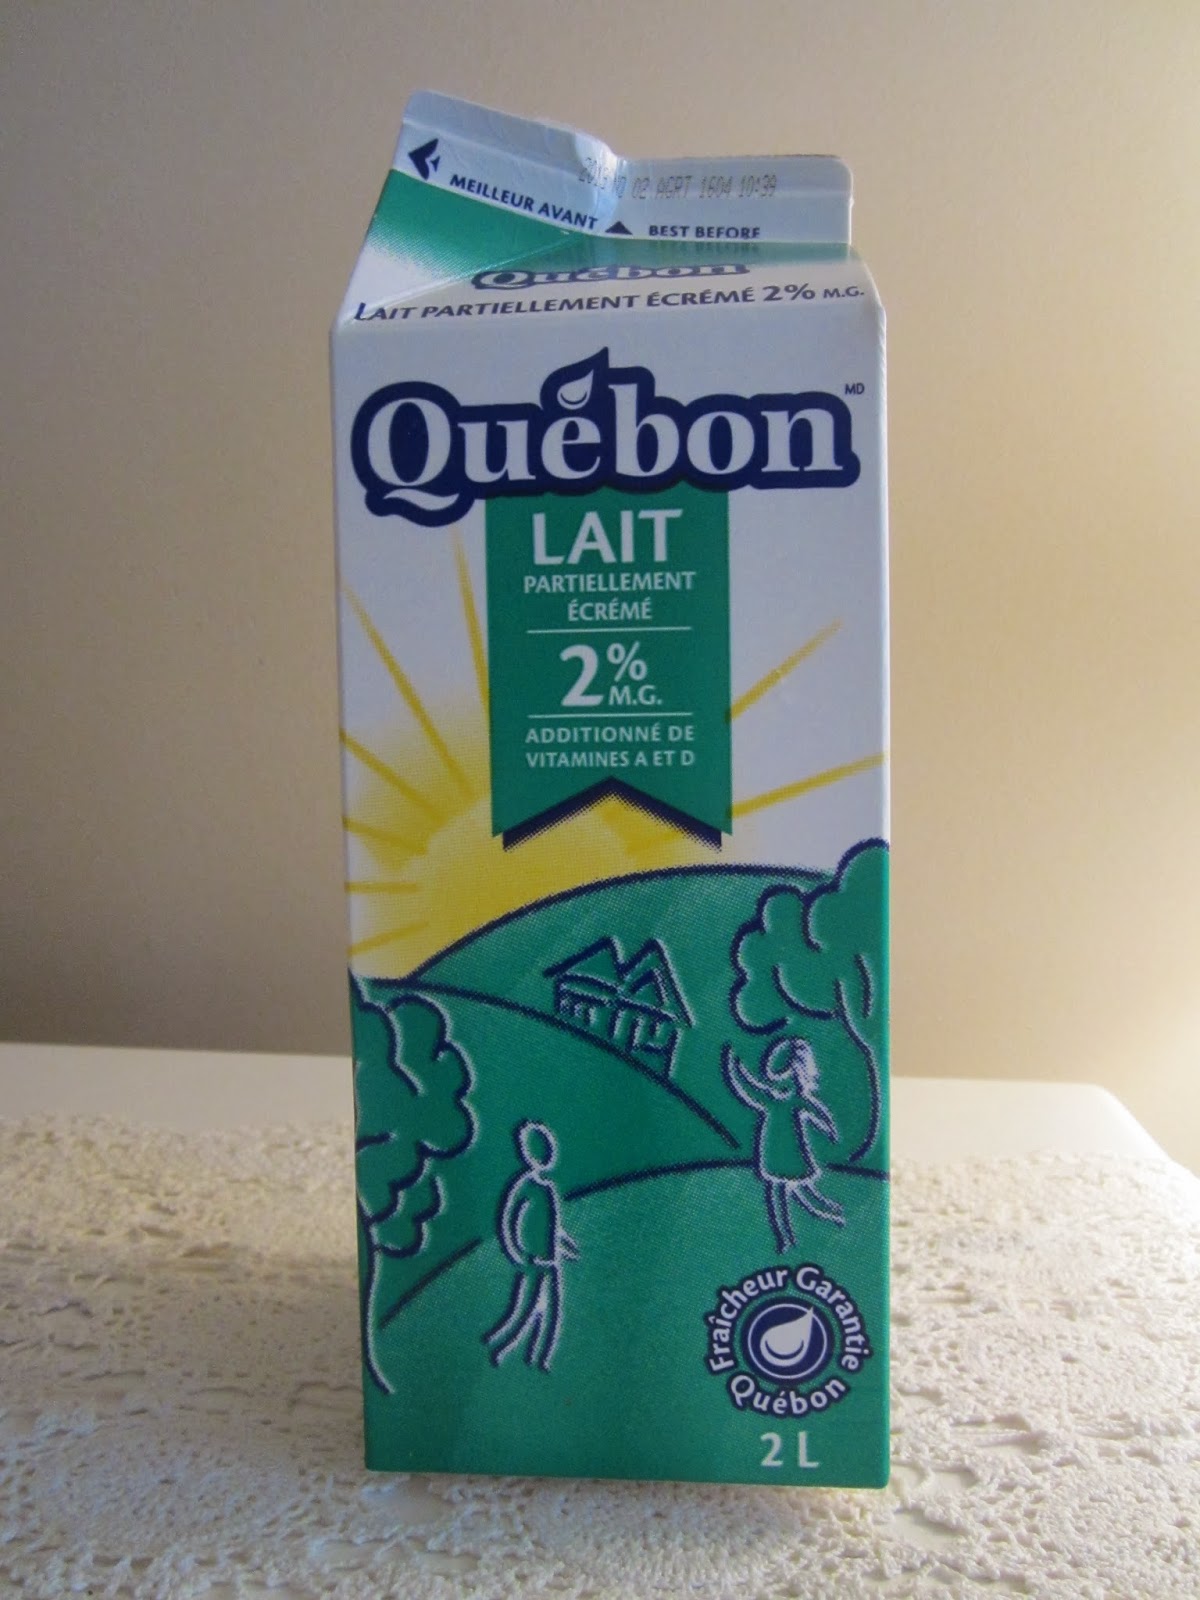
Label: cardboard